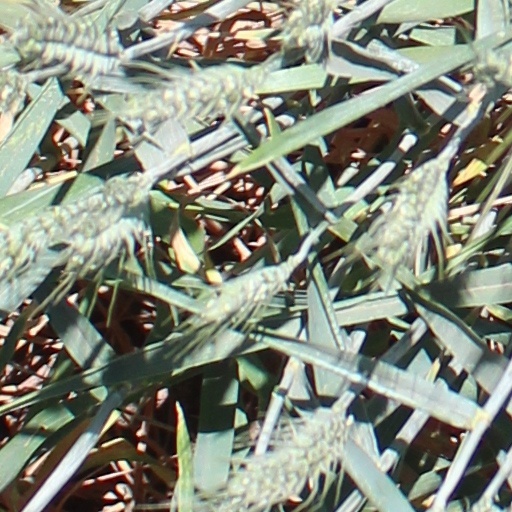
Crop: wheat